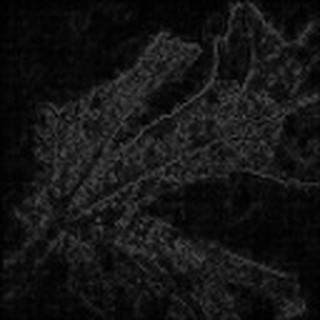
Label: cotton_aphids